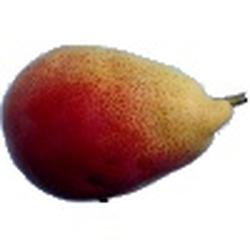
Label: Pear